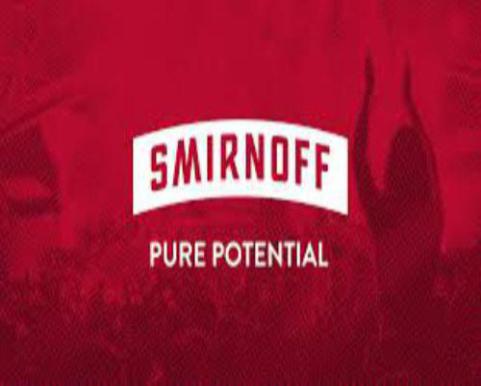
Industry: Food